1936–1939 Arab revolt in Palestine

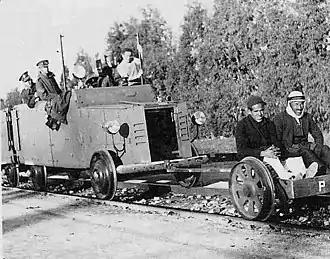
British soldiers on an armoured train car with two Palestinian Arab hostages used as human shields.

The measures taken against the strike were harsh from the outset and grew harsher as the revolt deepened. Unable to contain the protests with the two battalions already stationed in the country, Britain inundated Palestine with soldiers from regiments all over the empire, including its Egyptian garrison. The drastic measures taken included house searches without warrants, night raids, preventive detention, caning, flogging, deportation, confiscation of property, and torture. As early as May 1936 the British formed armed Jewish units equipped with armoured vehicles to serve as auxiliary police.